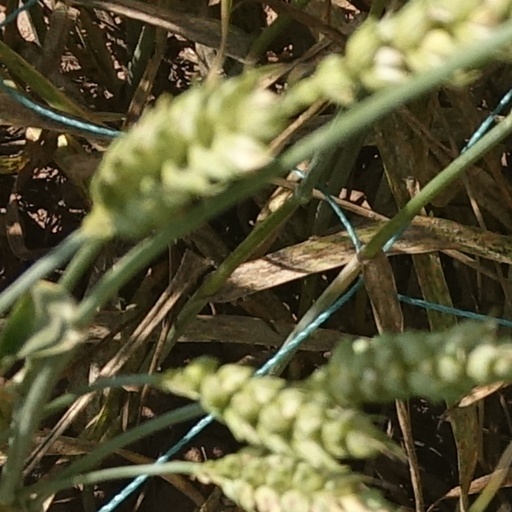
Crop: wheat